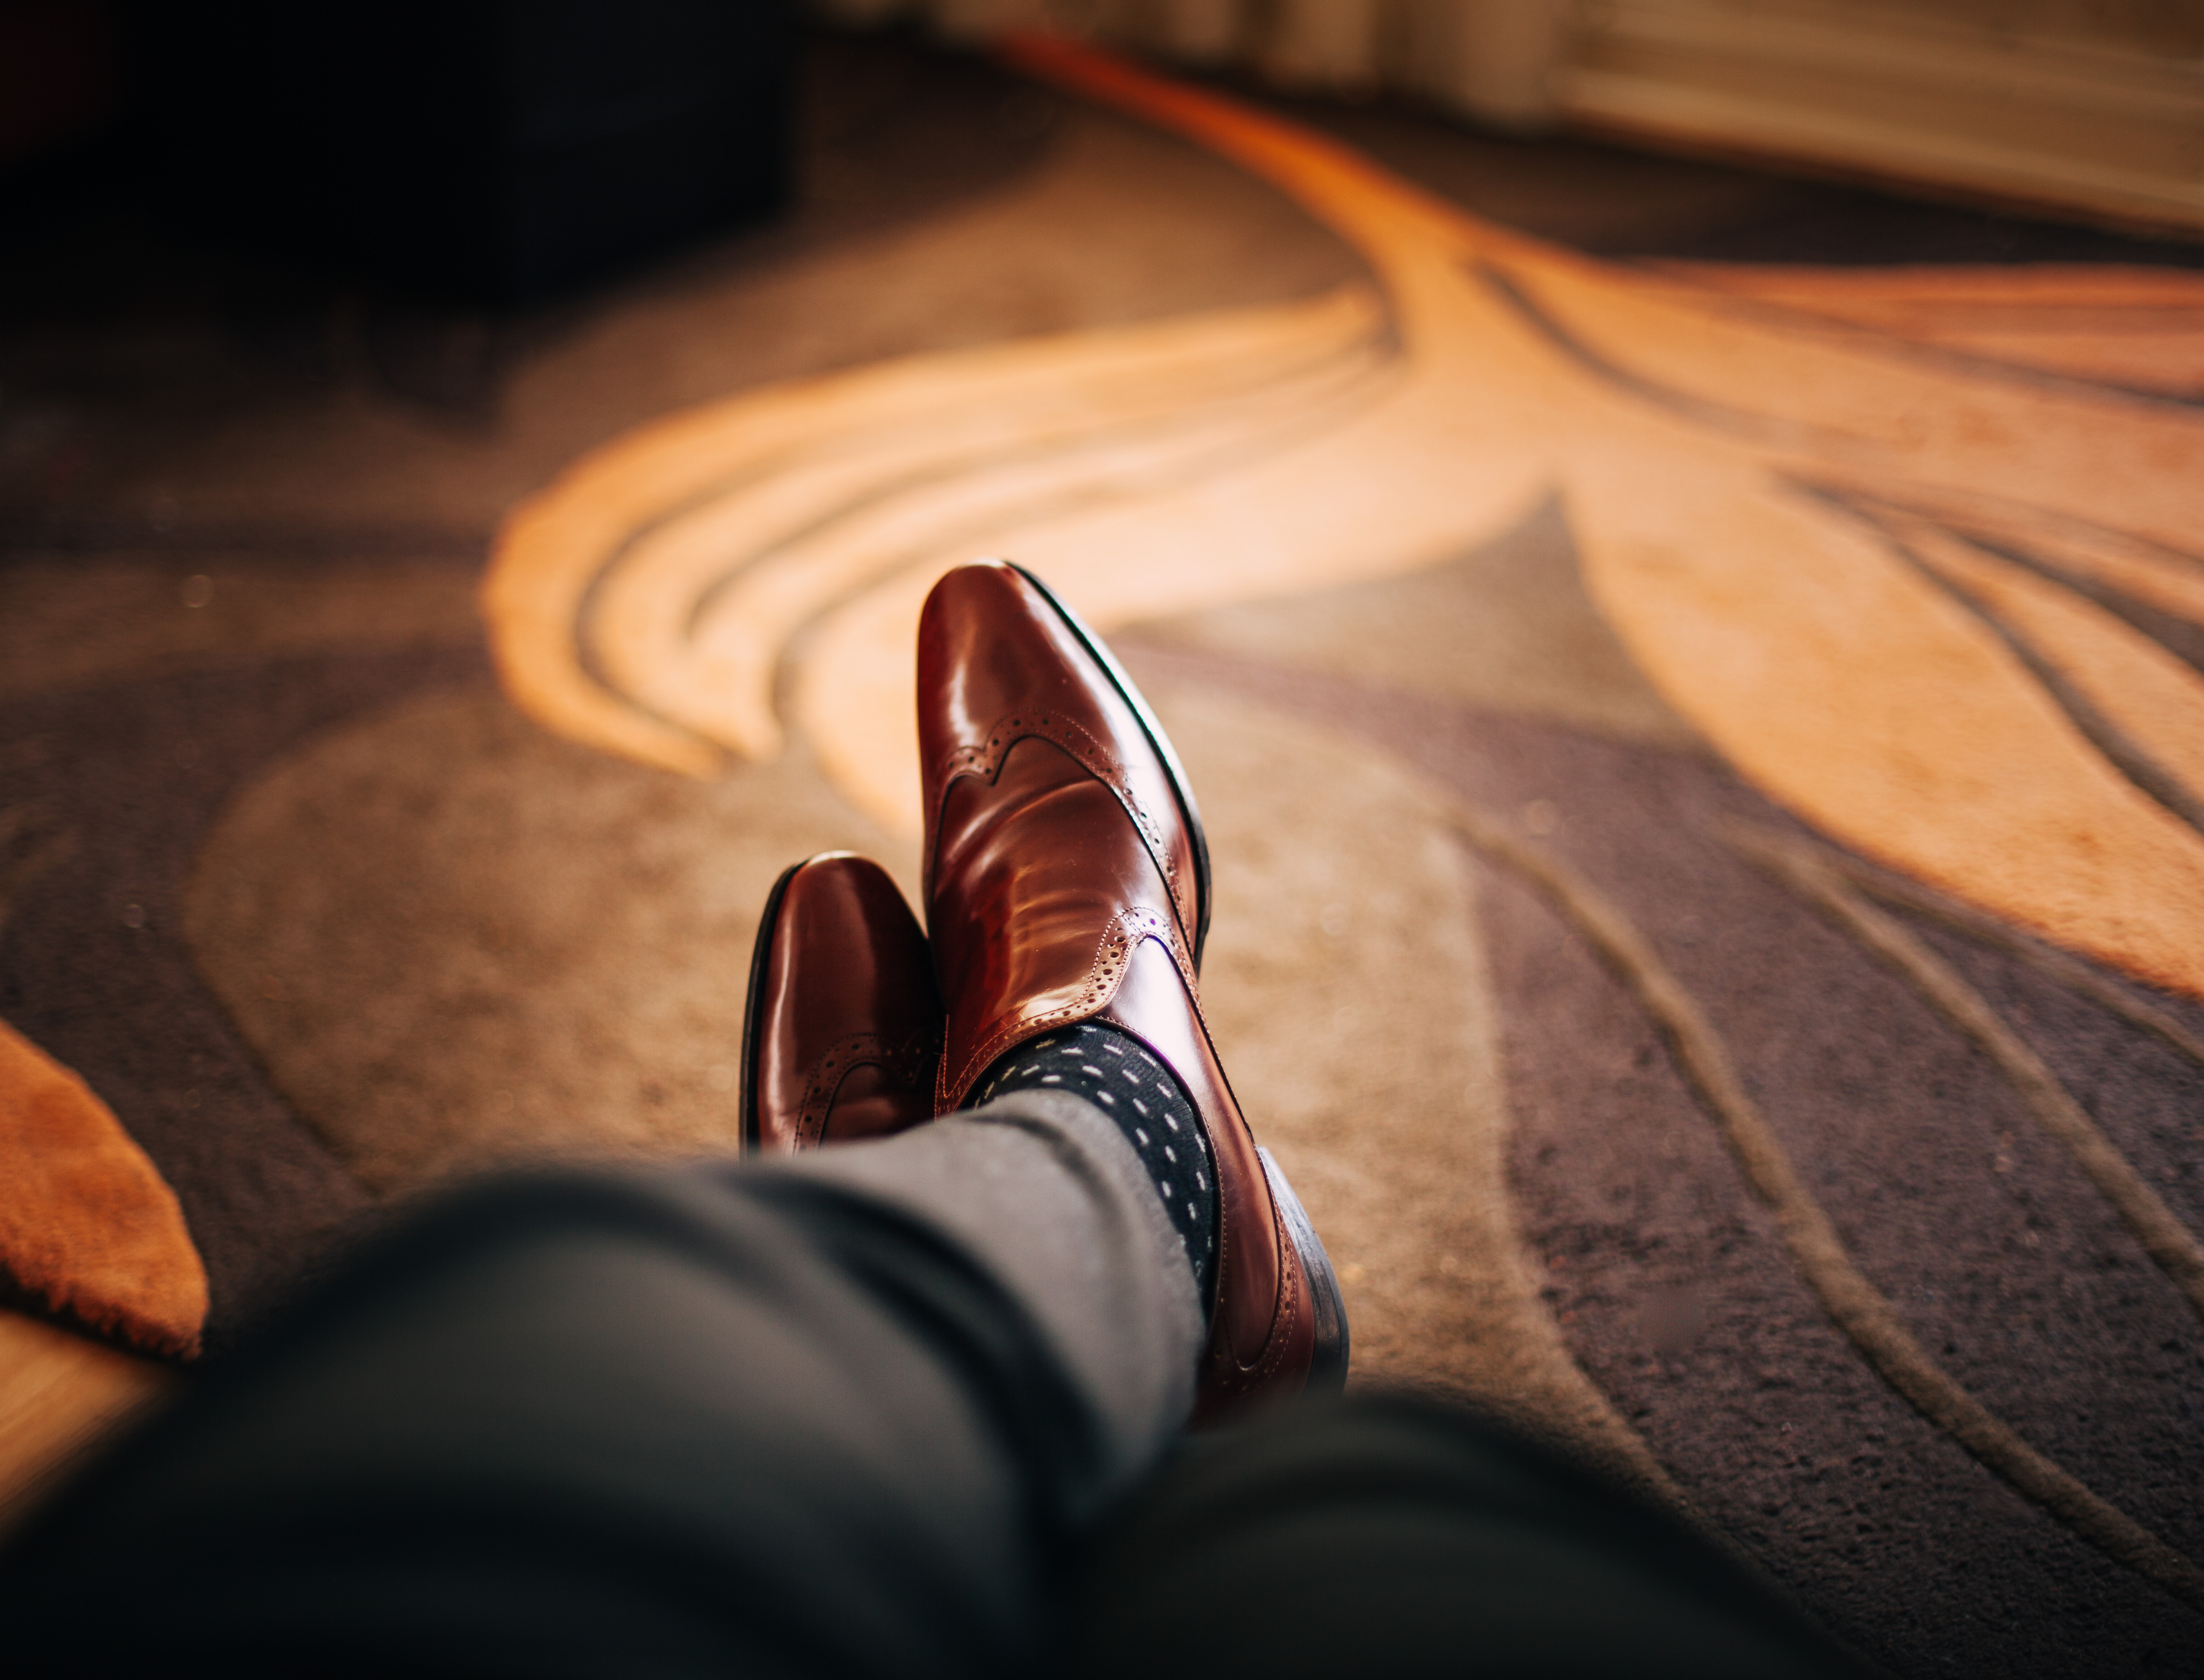
hand, light, wood, white, leather, photography, guitar, leg, finger, red, color, brown, darkness, fashion, black, close up, shoes, luxury, design, glasses, footwear, classic, wear, relaxed, macro photography, plucked string instruments, patent leather